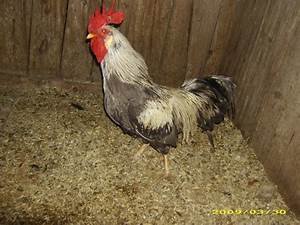
Label: gallina